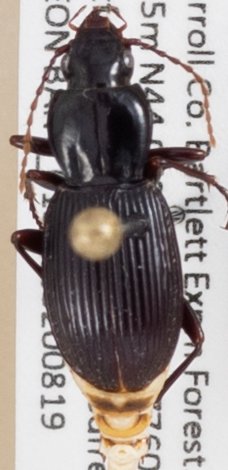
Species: Pterostichus tristis
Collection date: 2020-08-19
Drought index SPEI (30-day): -1.546
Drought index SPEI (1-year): -0.05
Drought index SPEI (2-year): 0.54